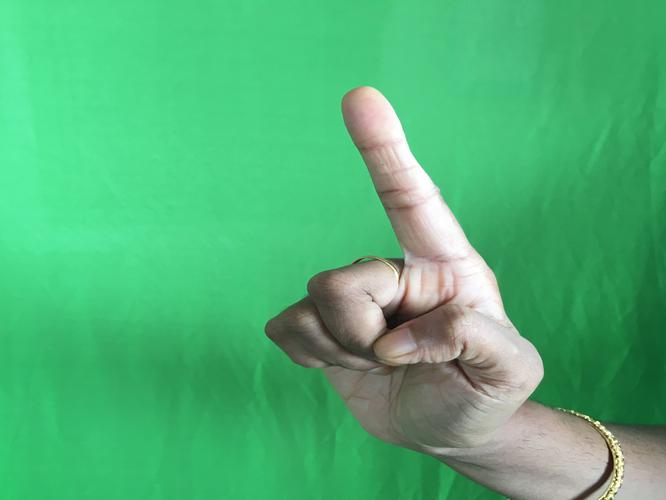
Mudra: Suchi
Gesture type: single_hand